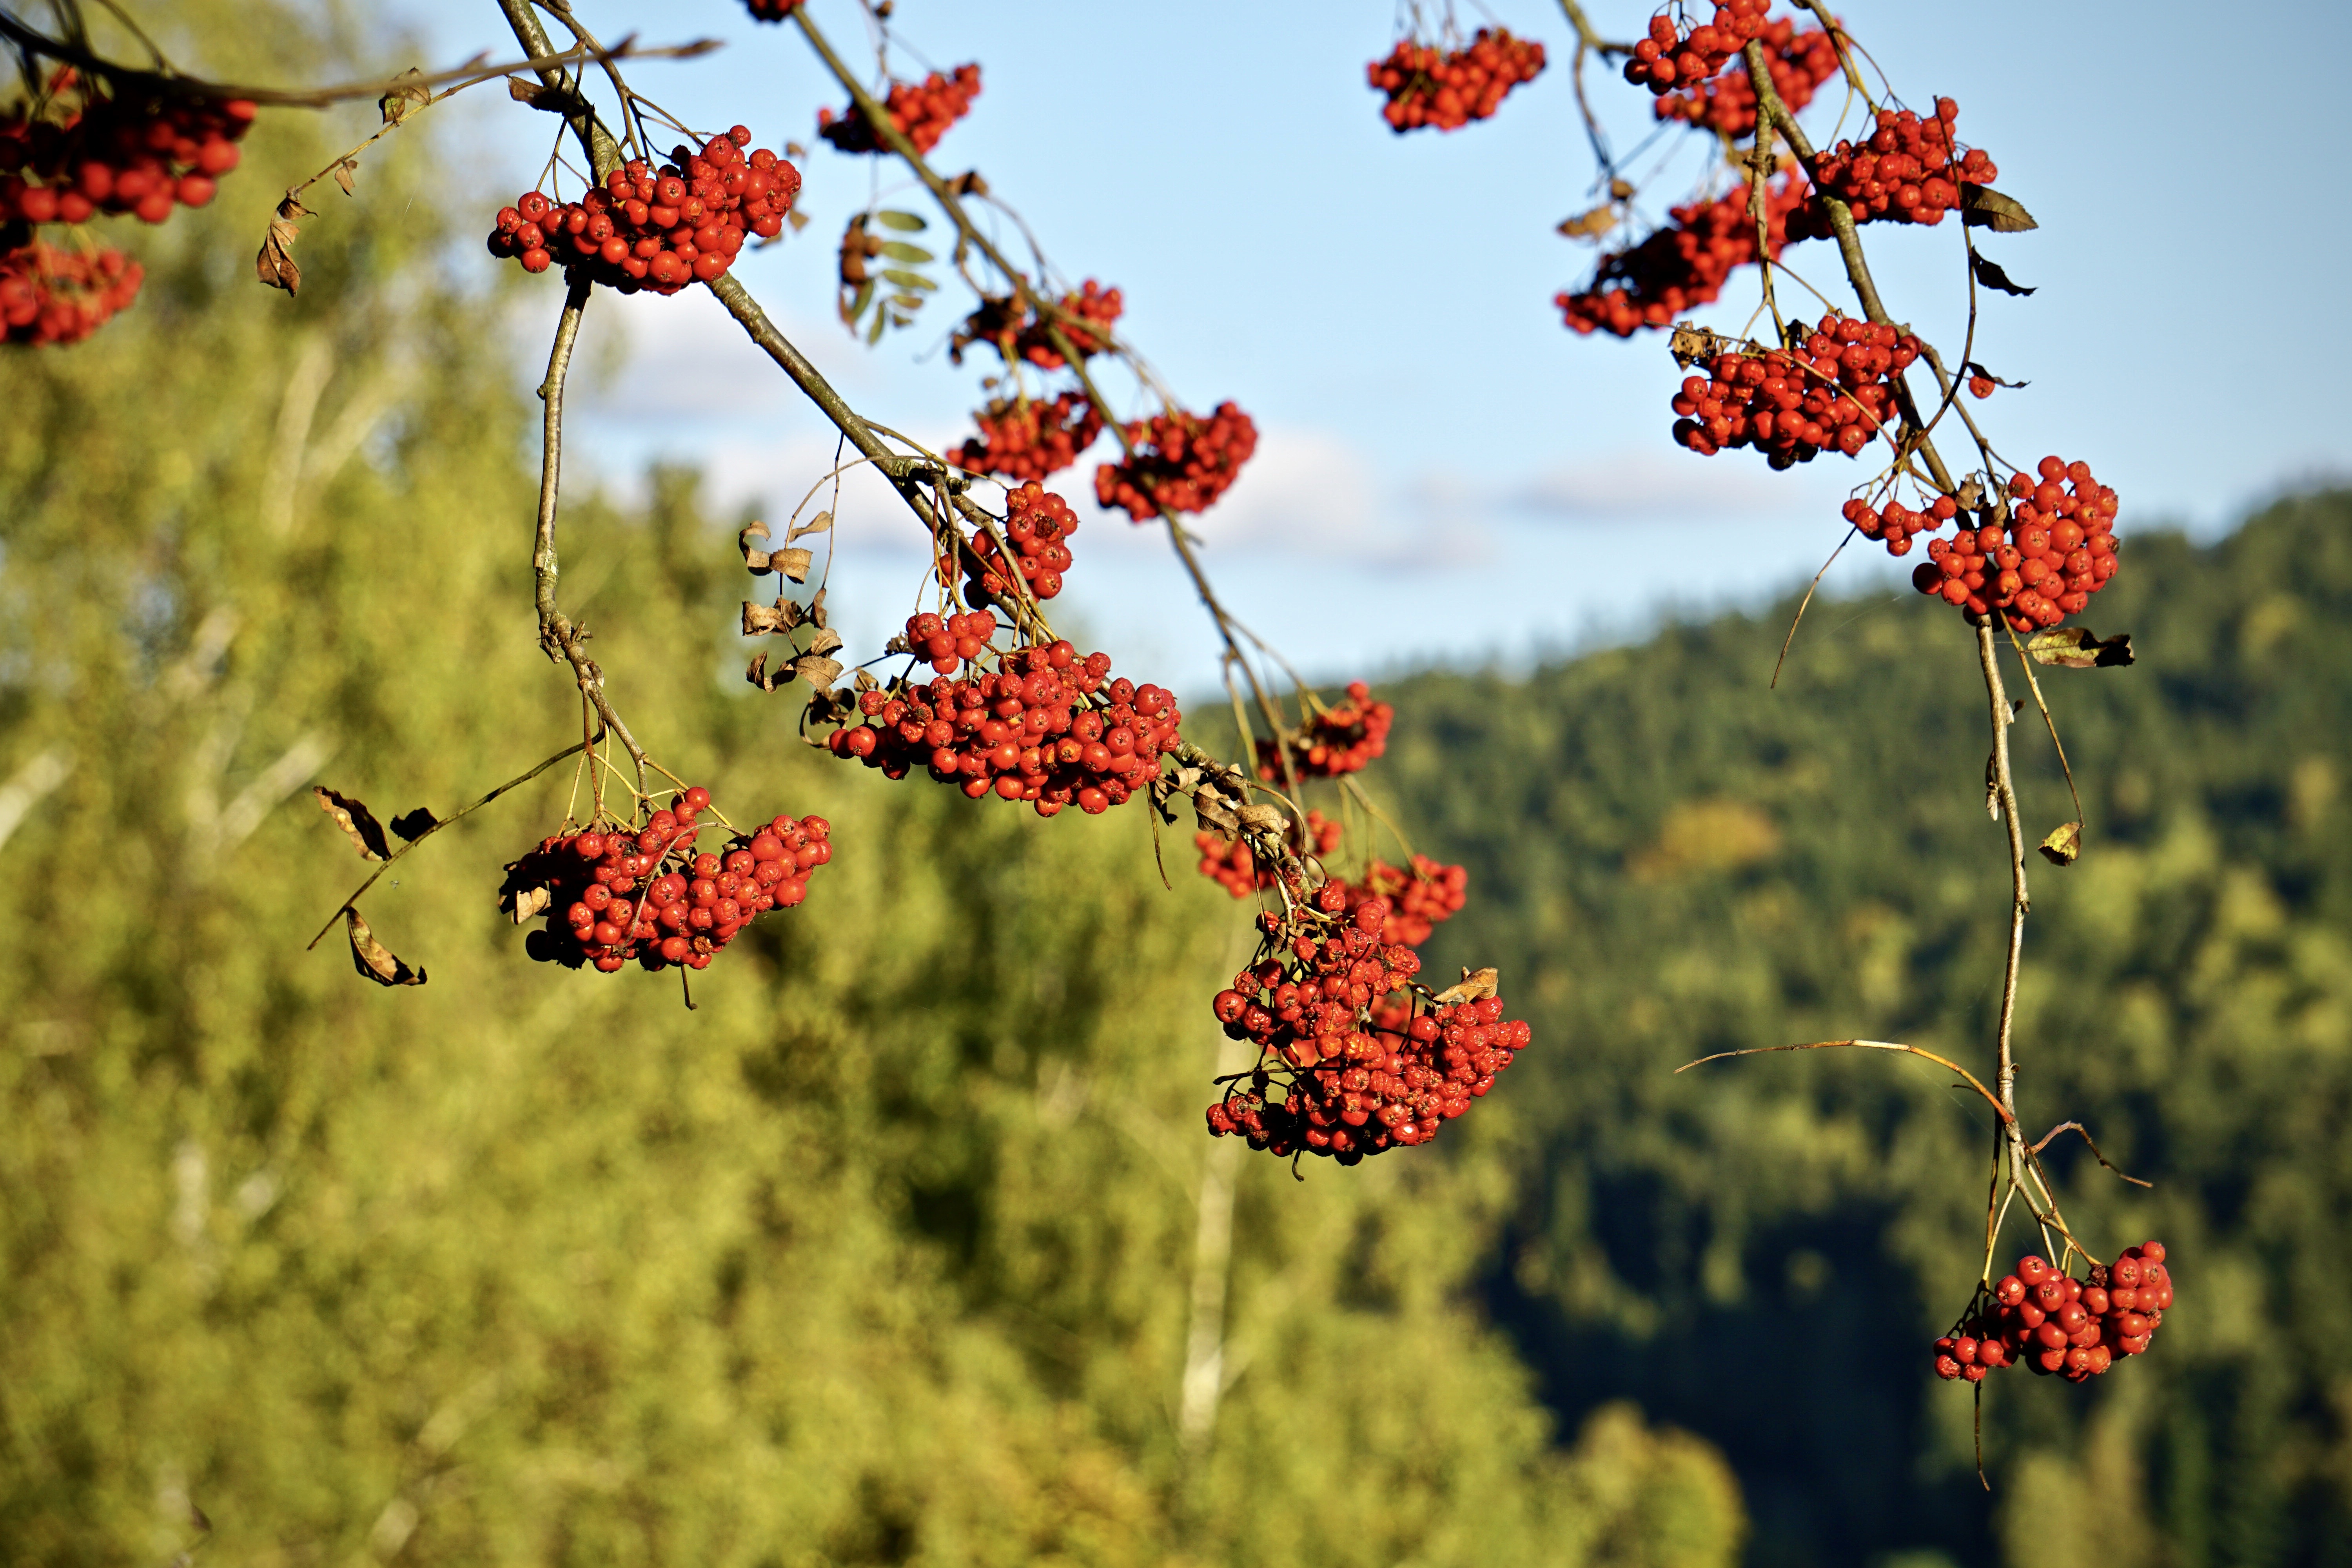
tree, nature, branch, blossom, plant, sunlight, leaf, flower, food, spring, red, produce, autumn, botany, flora, season, wildflower, shrub, rowan, macro photography, mountain ash, red fruit, flowering plant, land plant